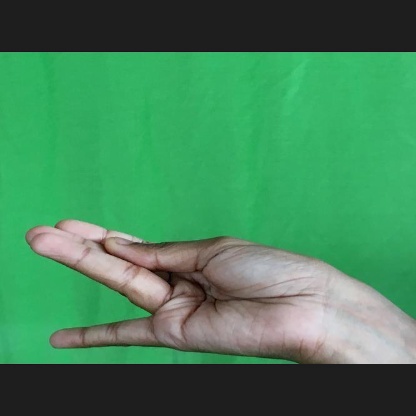
Mudra: Chaturam